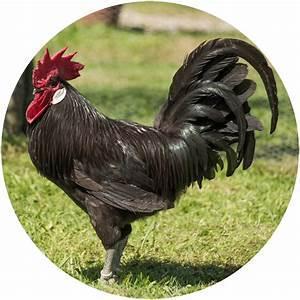
chicken